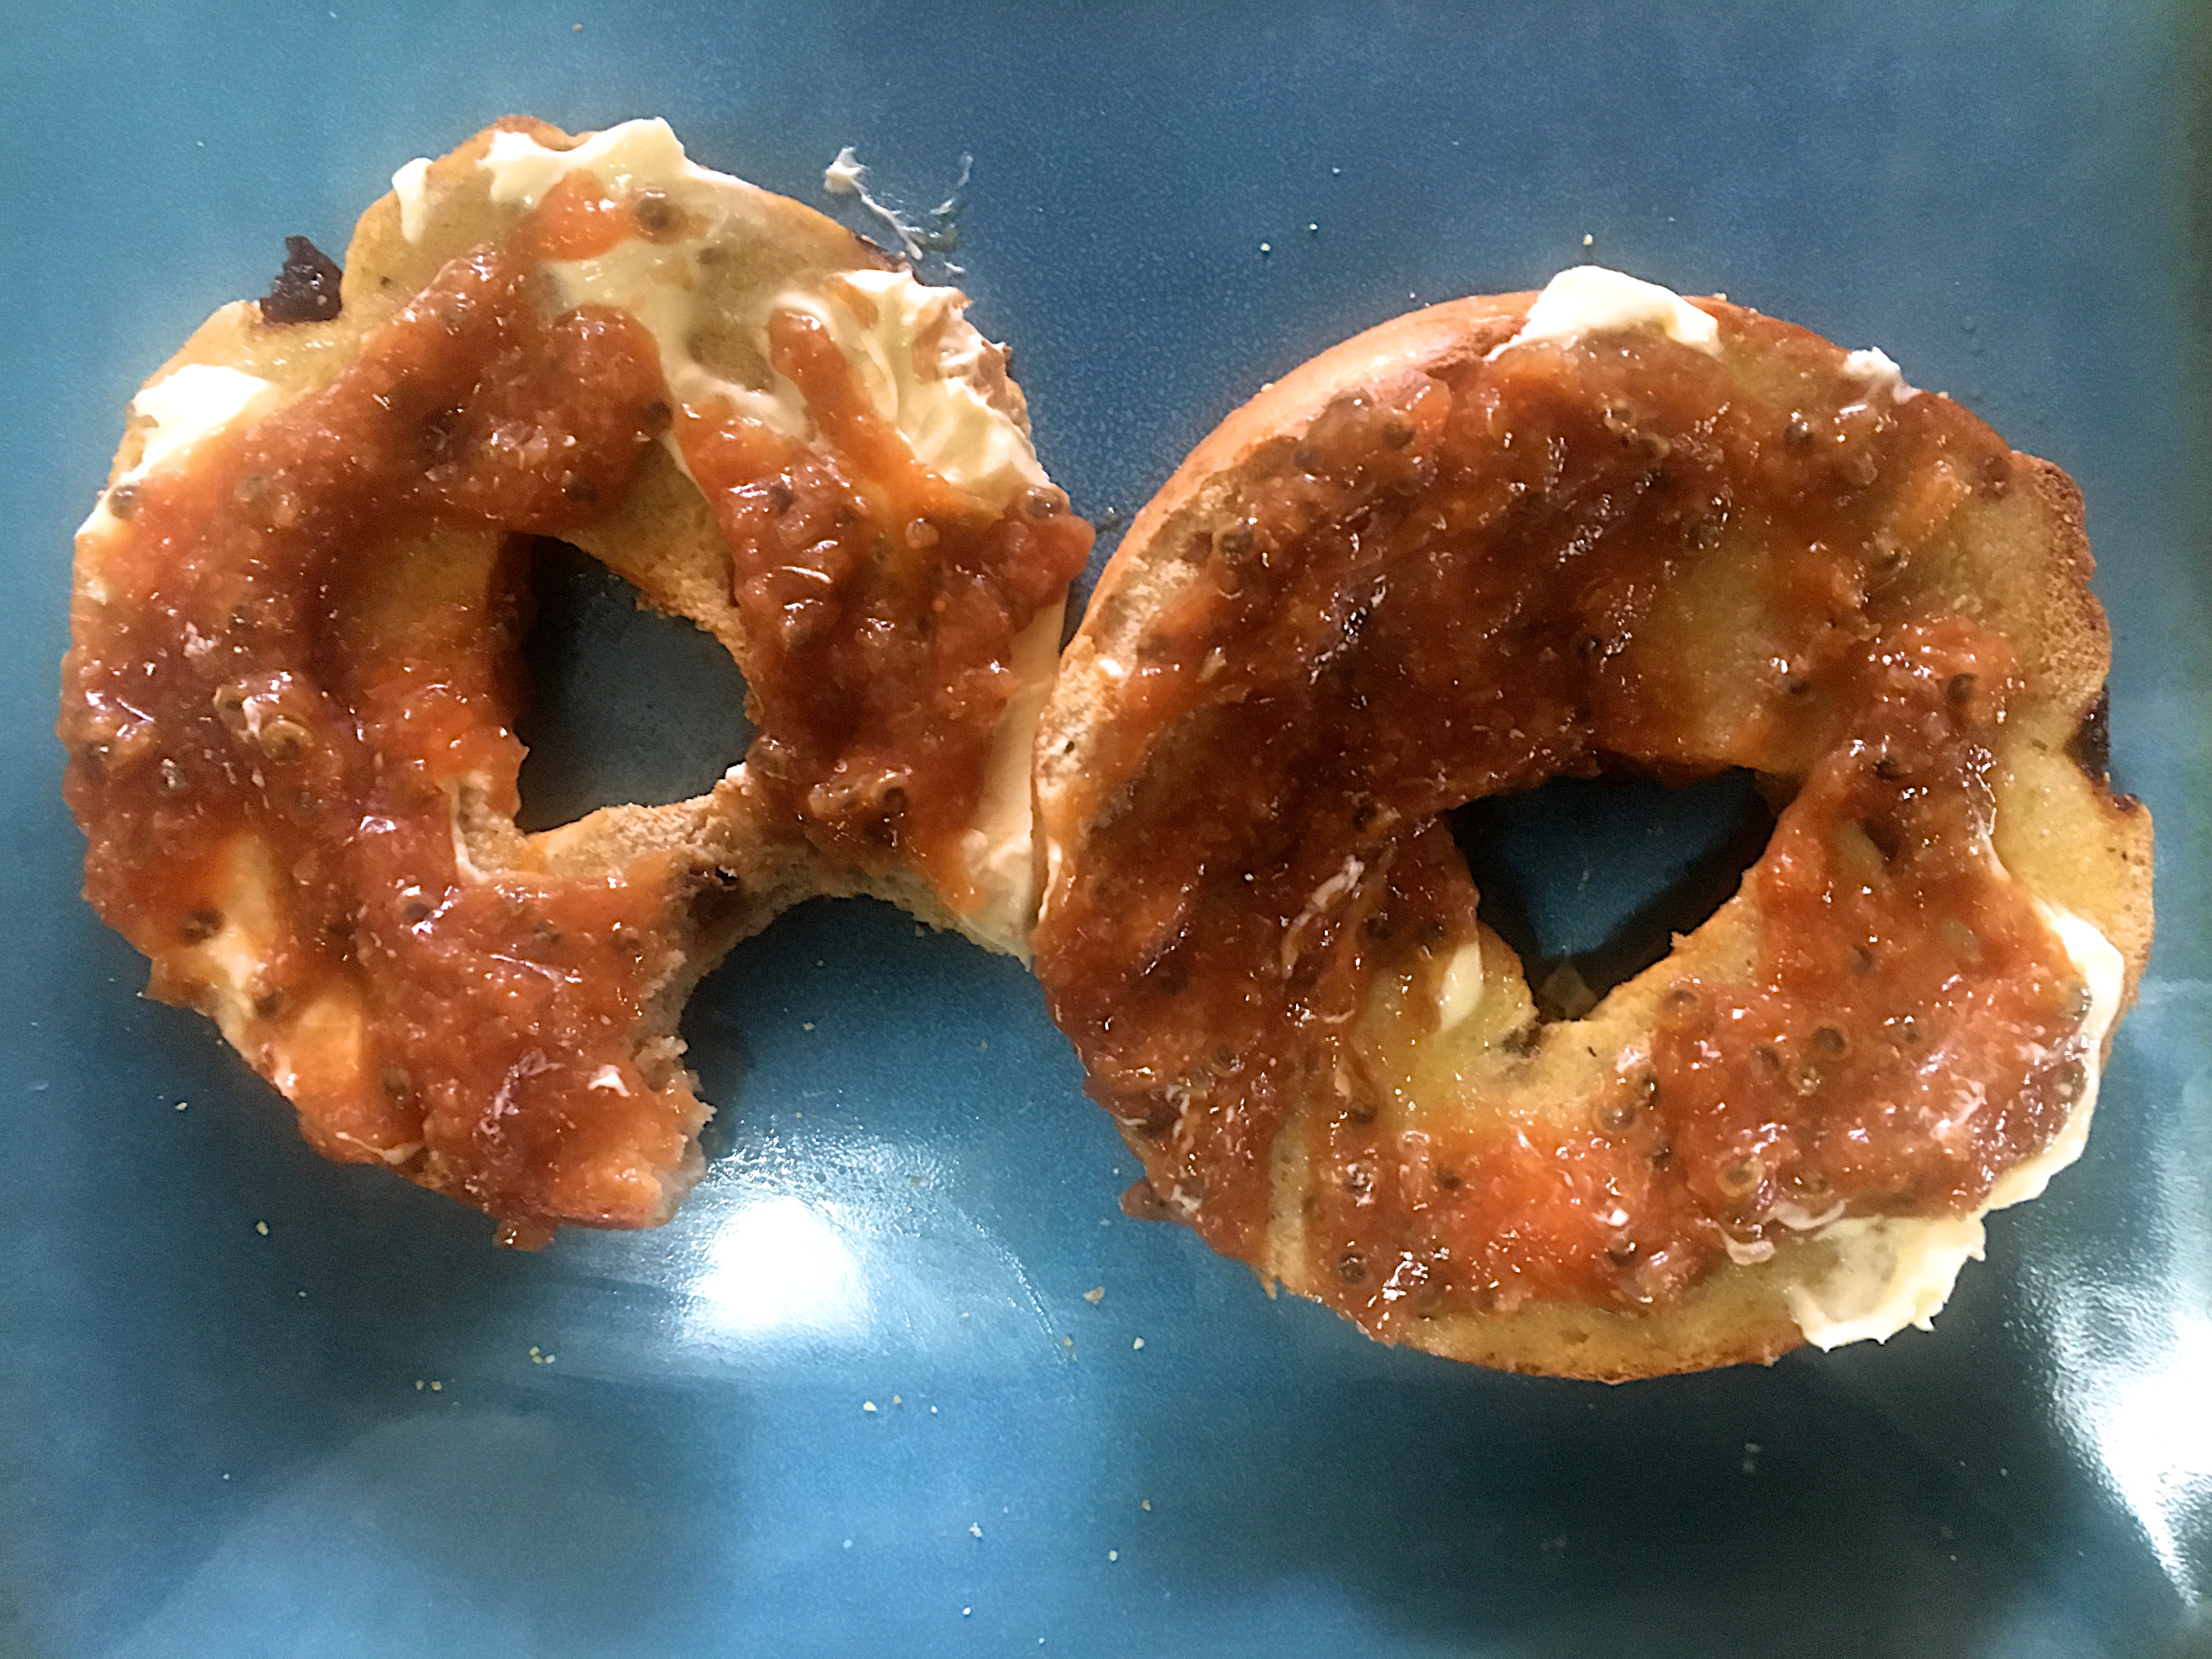
dish, food, produce, seafood, cuisine, invertebrate, jelly, onion ring, snack food, fried food